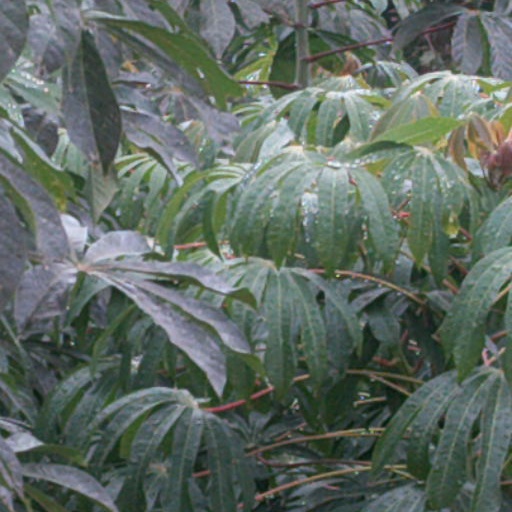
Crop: cassava